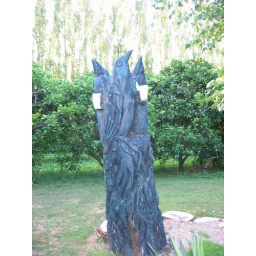
Tuis, crafted out of a dead tree beside my grandparents house using a chainsaw